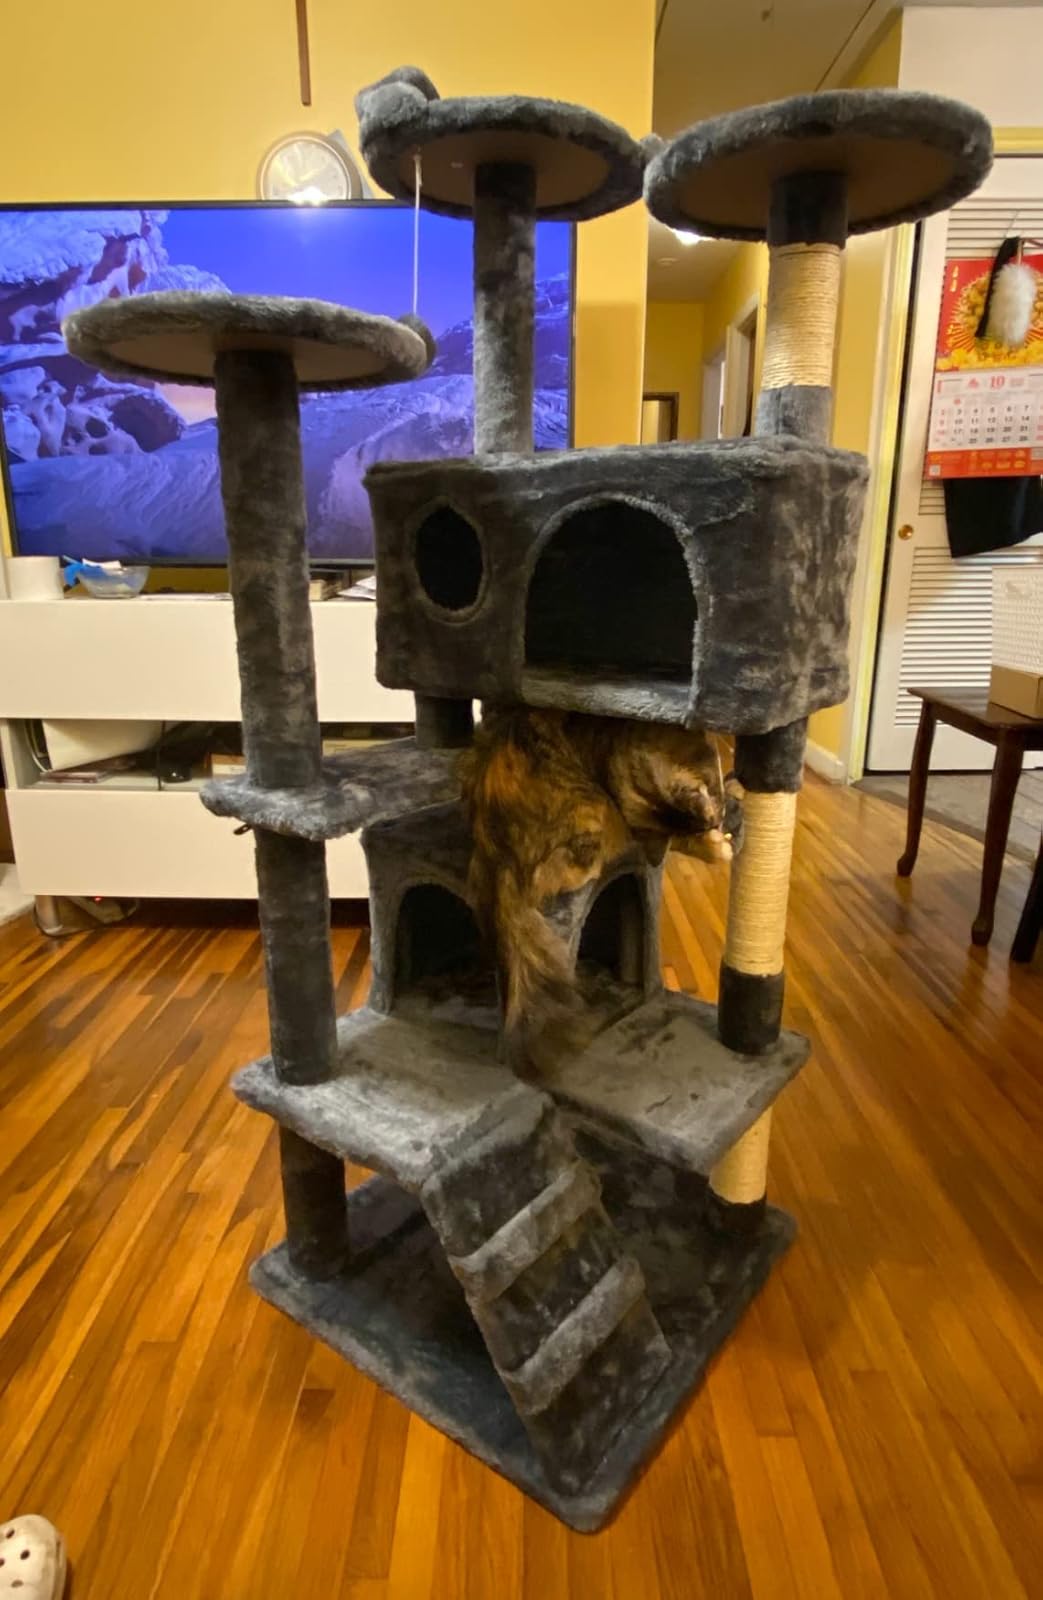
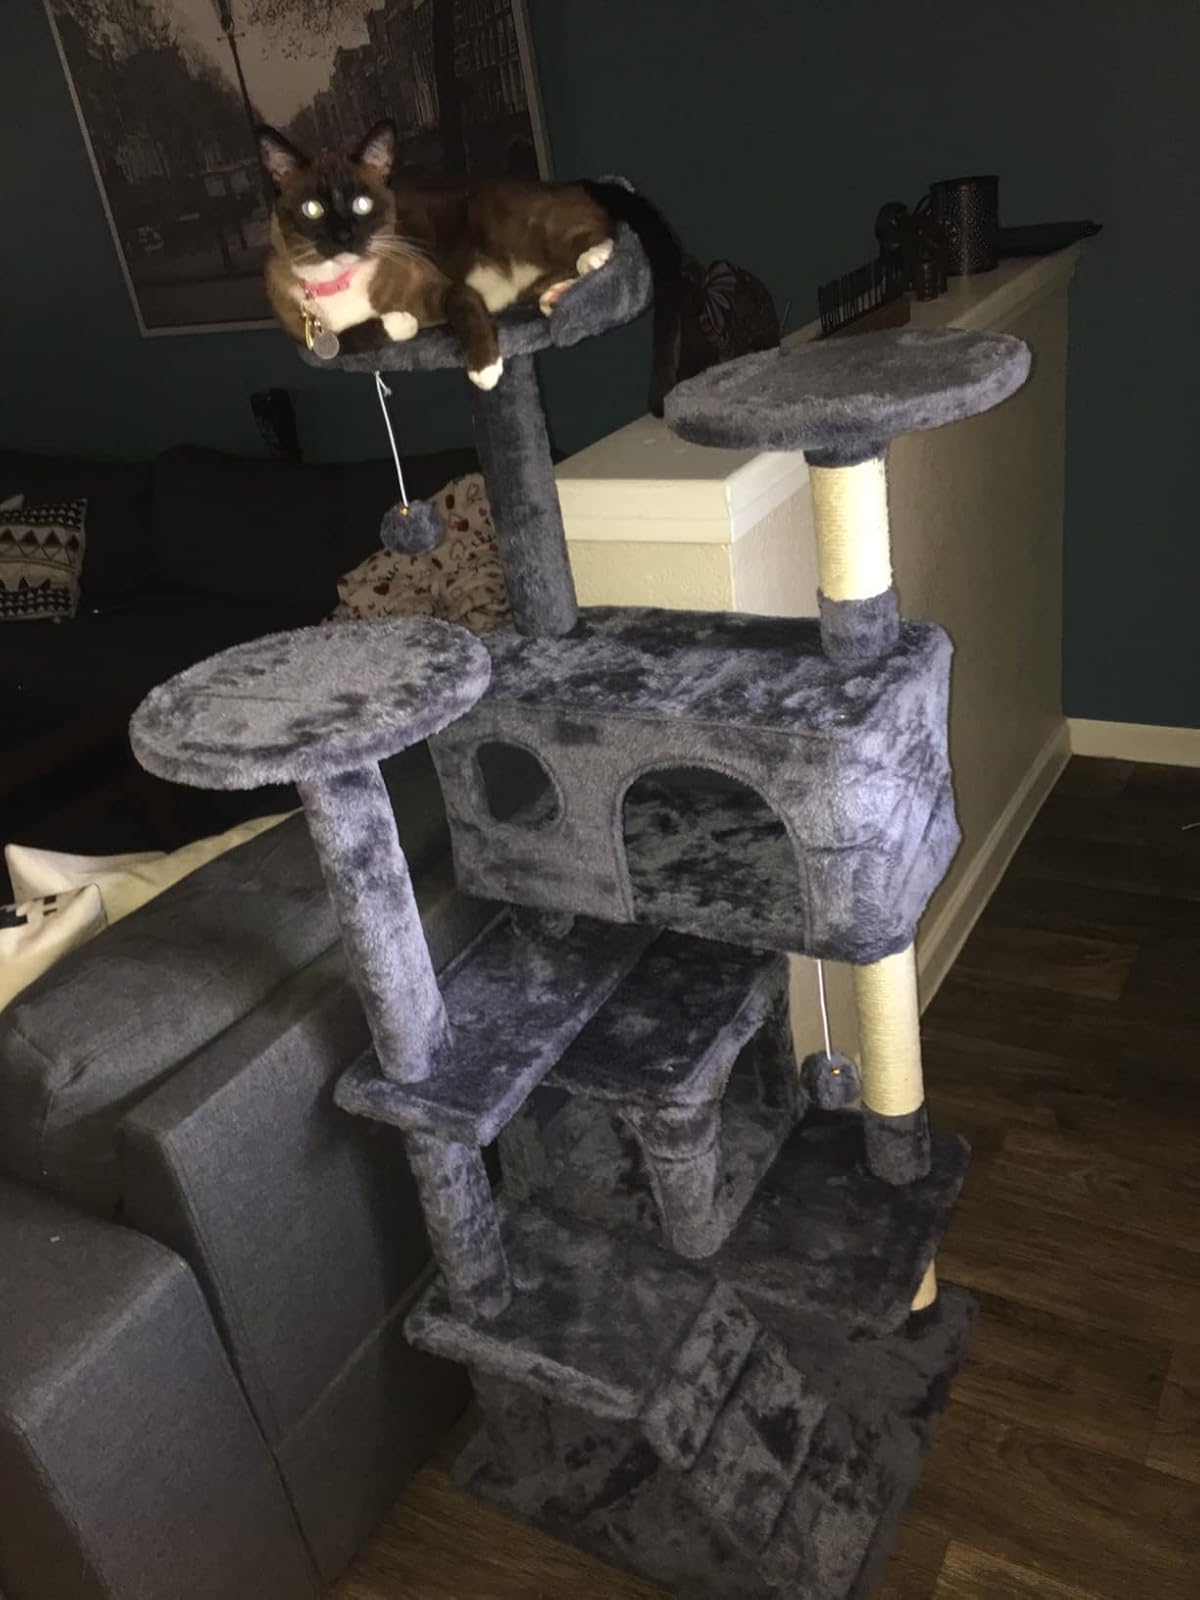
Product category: items_cat tree
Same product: yes